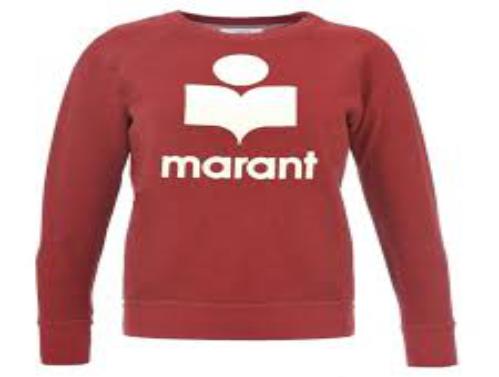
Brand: Isabel Maran-1
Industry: Clothes